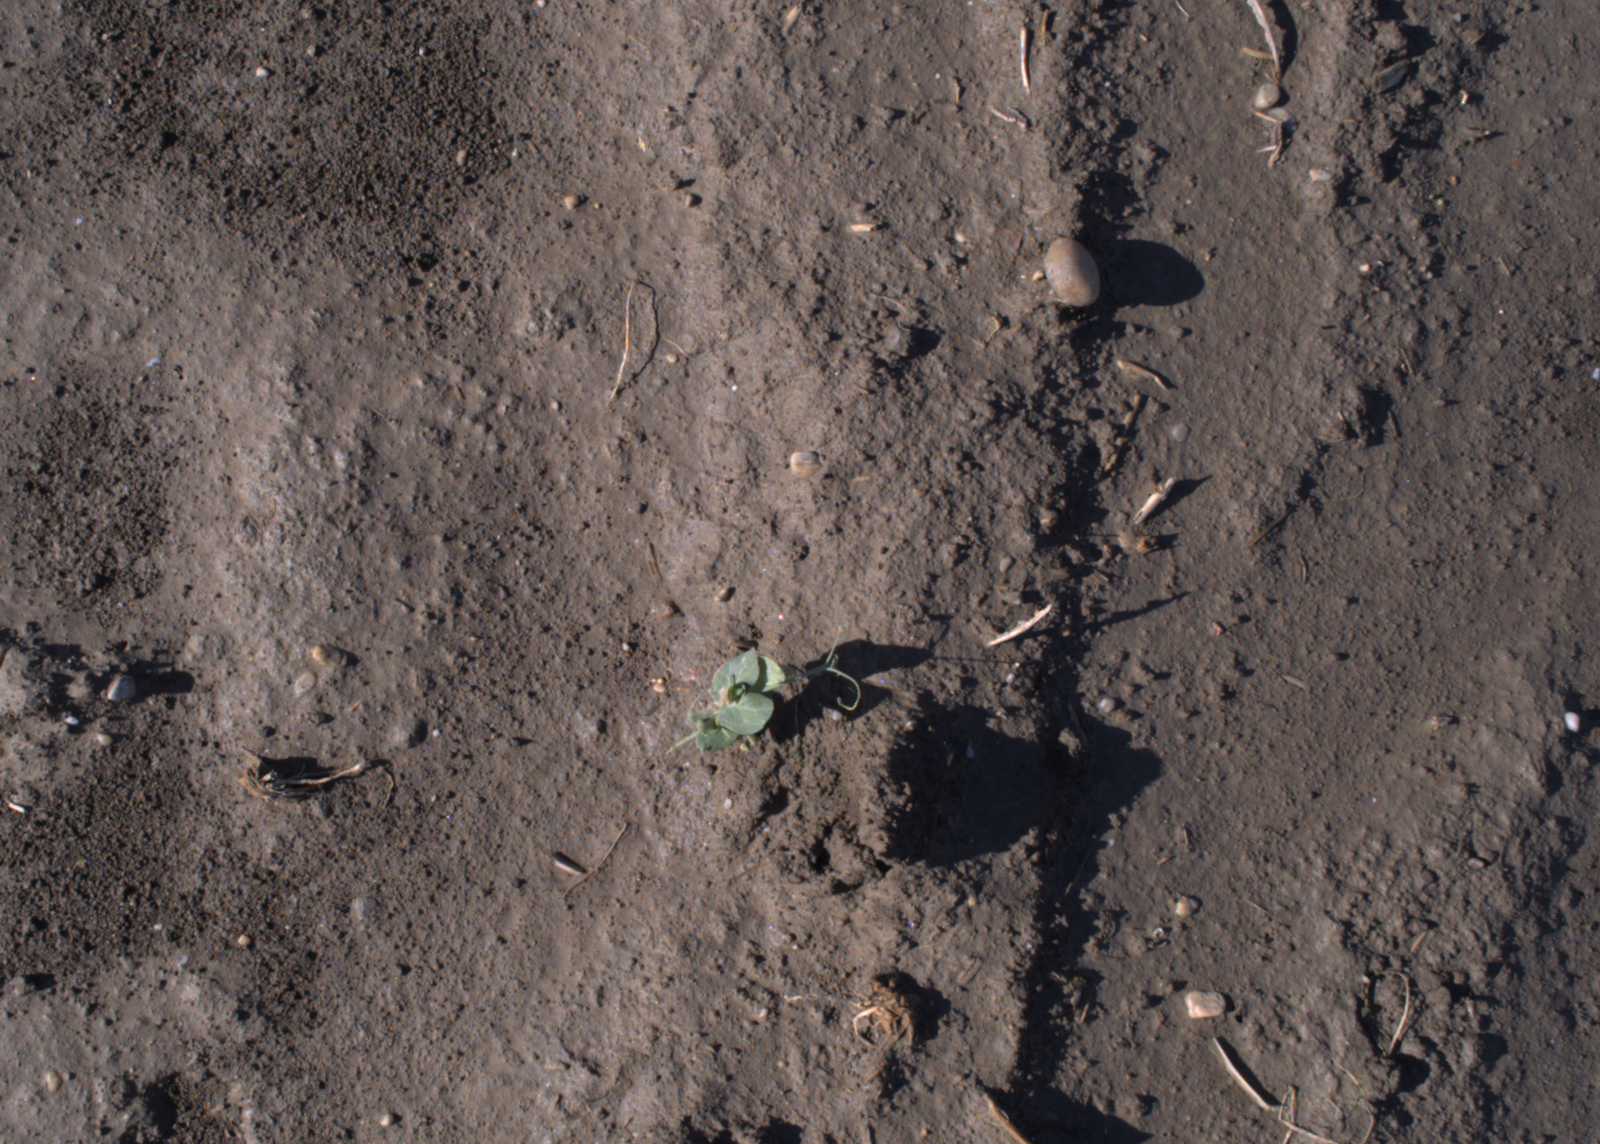
Capture date: 02.09.2020 09:16:56
Weather: sunny
Wind: medium
Seeding date: 21.07.2020
Plant canopy height (mm): 910